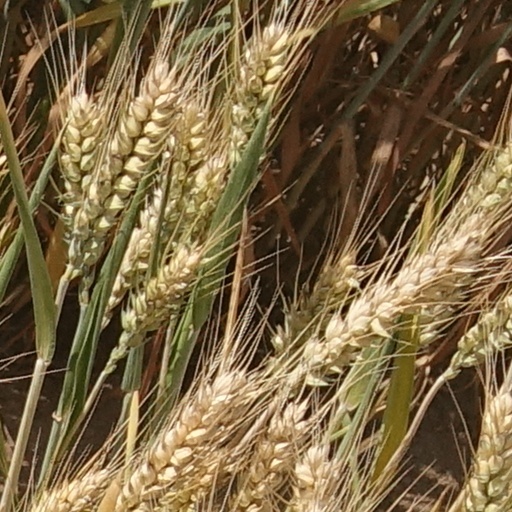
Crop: wheat